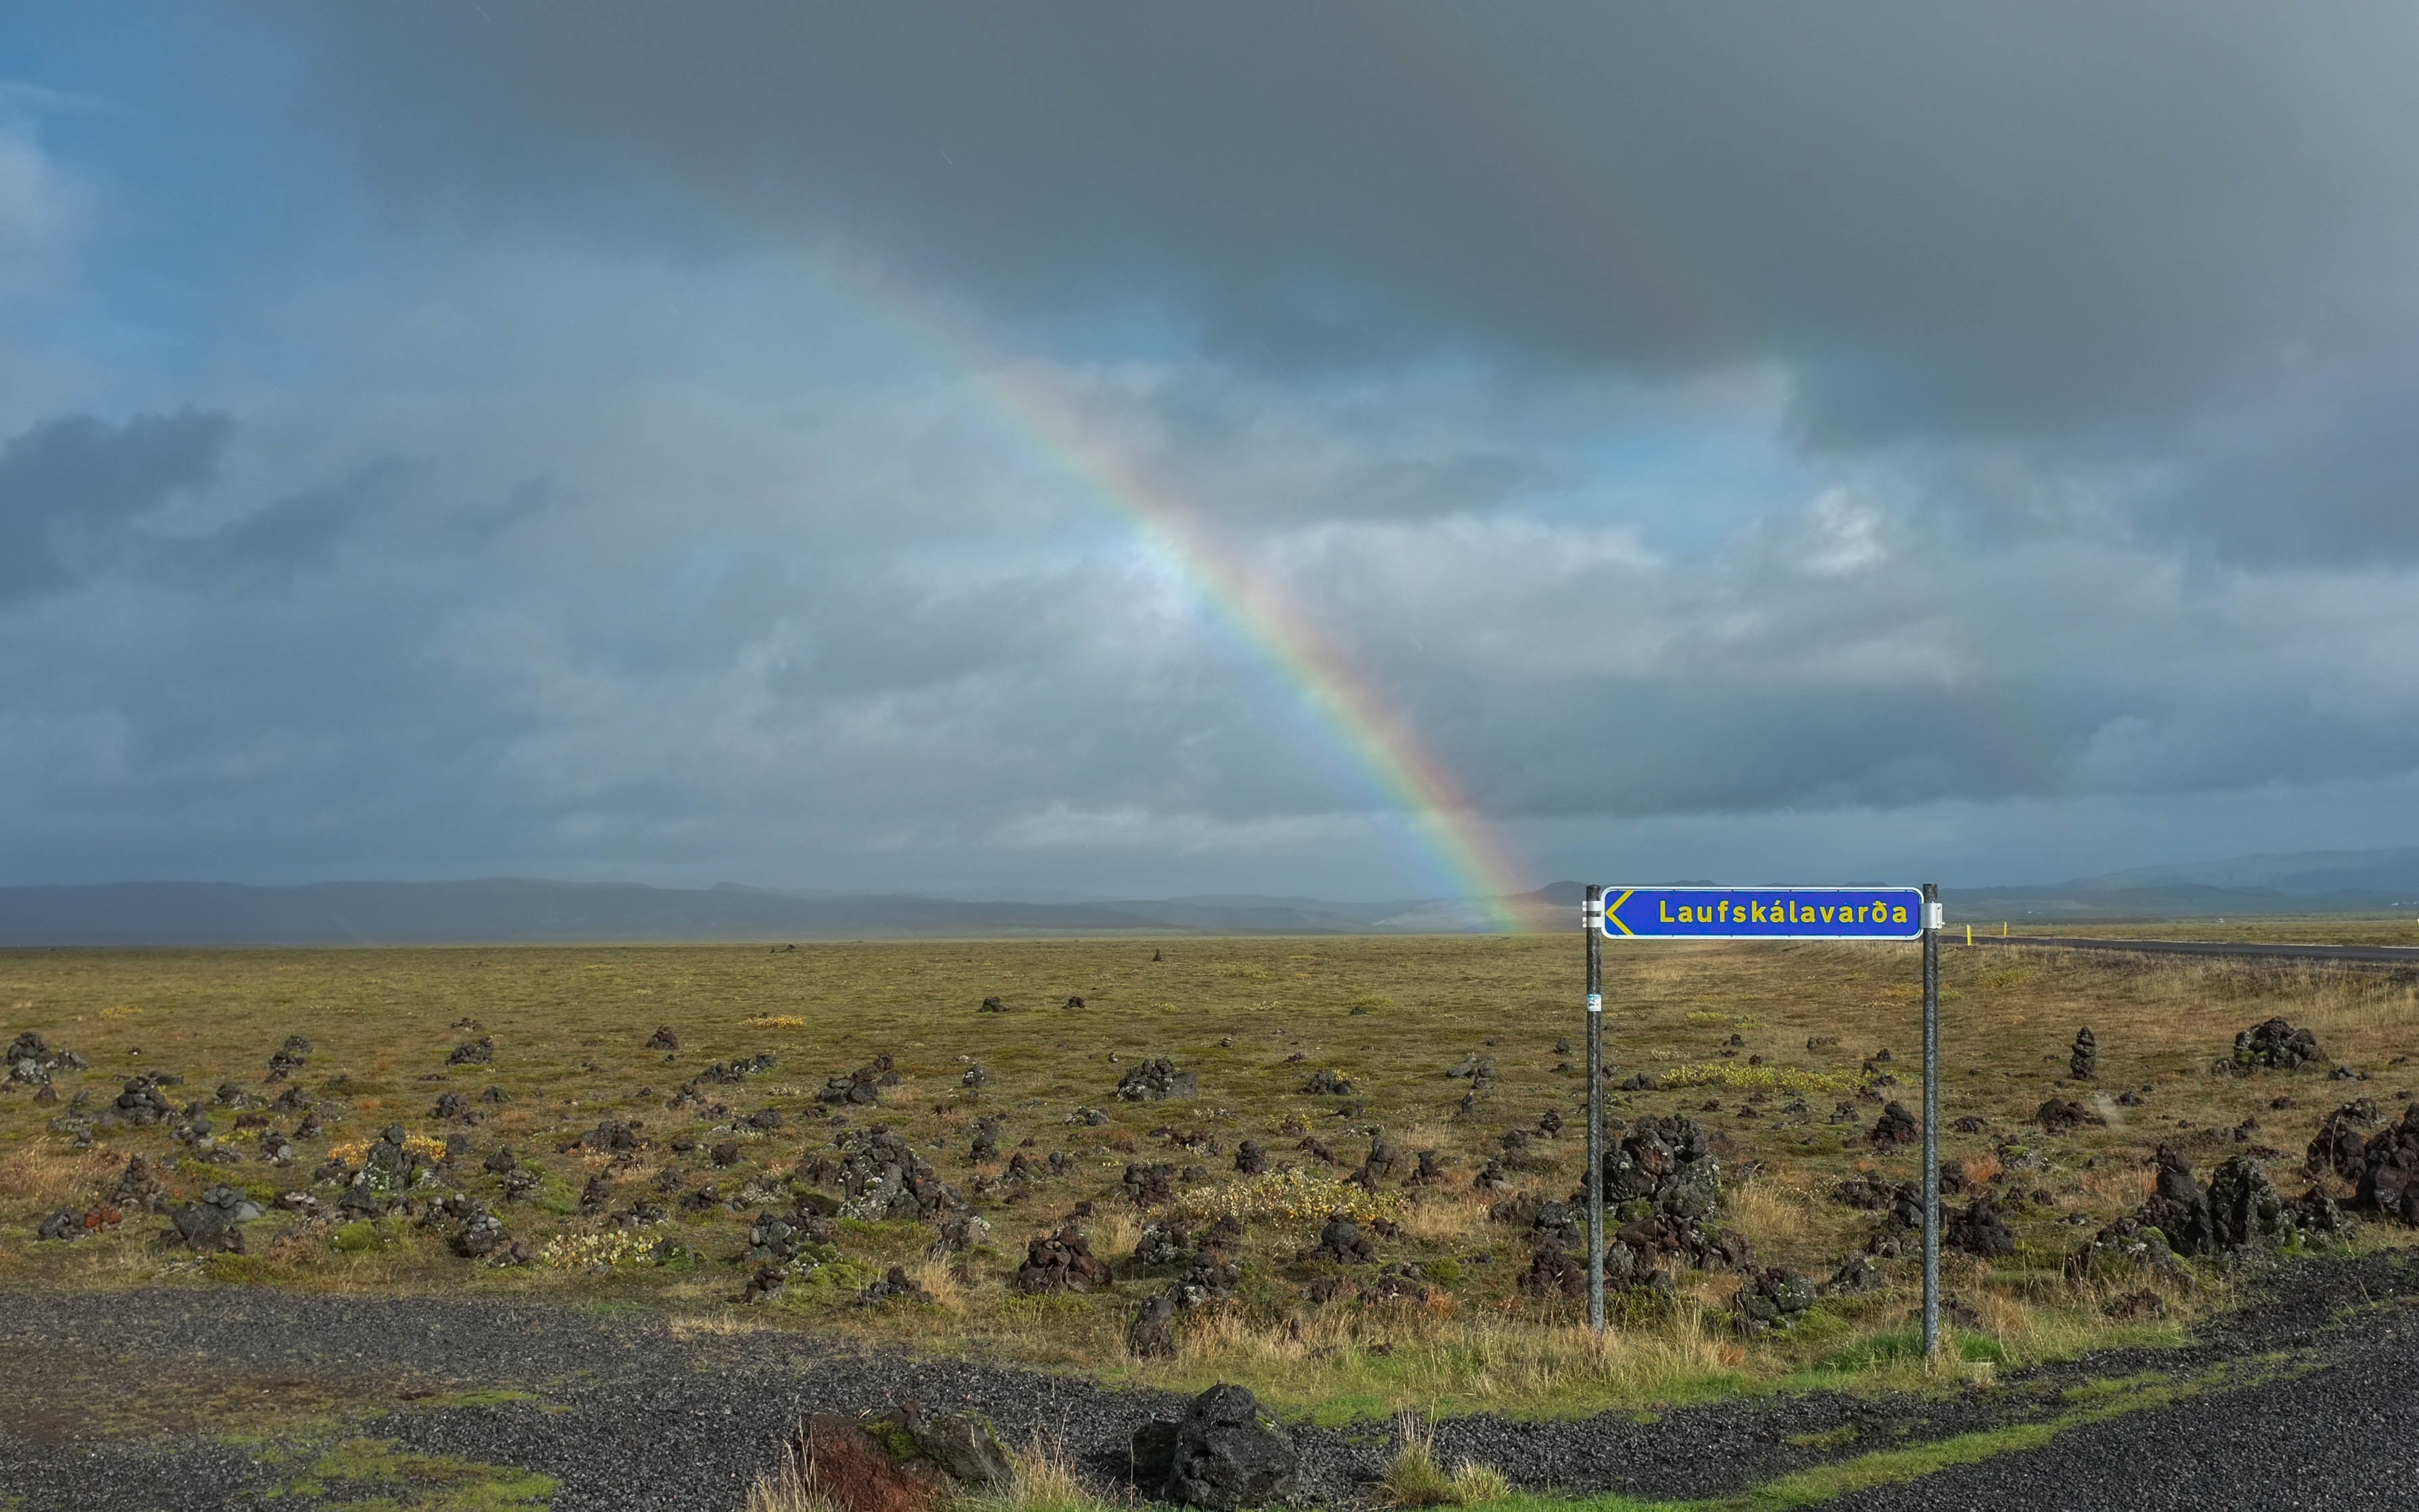
landscape, grass, horizon, cloud, sky, field, prairie, hill, wind, soil, plain, rainbow, grassland, plateau, ecosystem, steppe, rural area, meteorological phenomenon